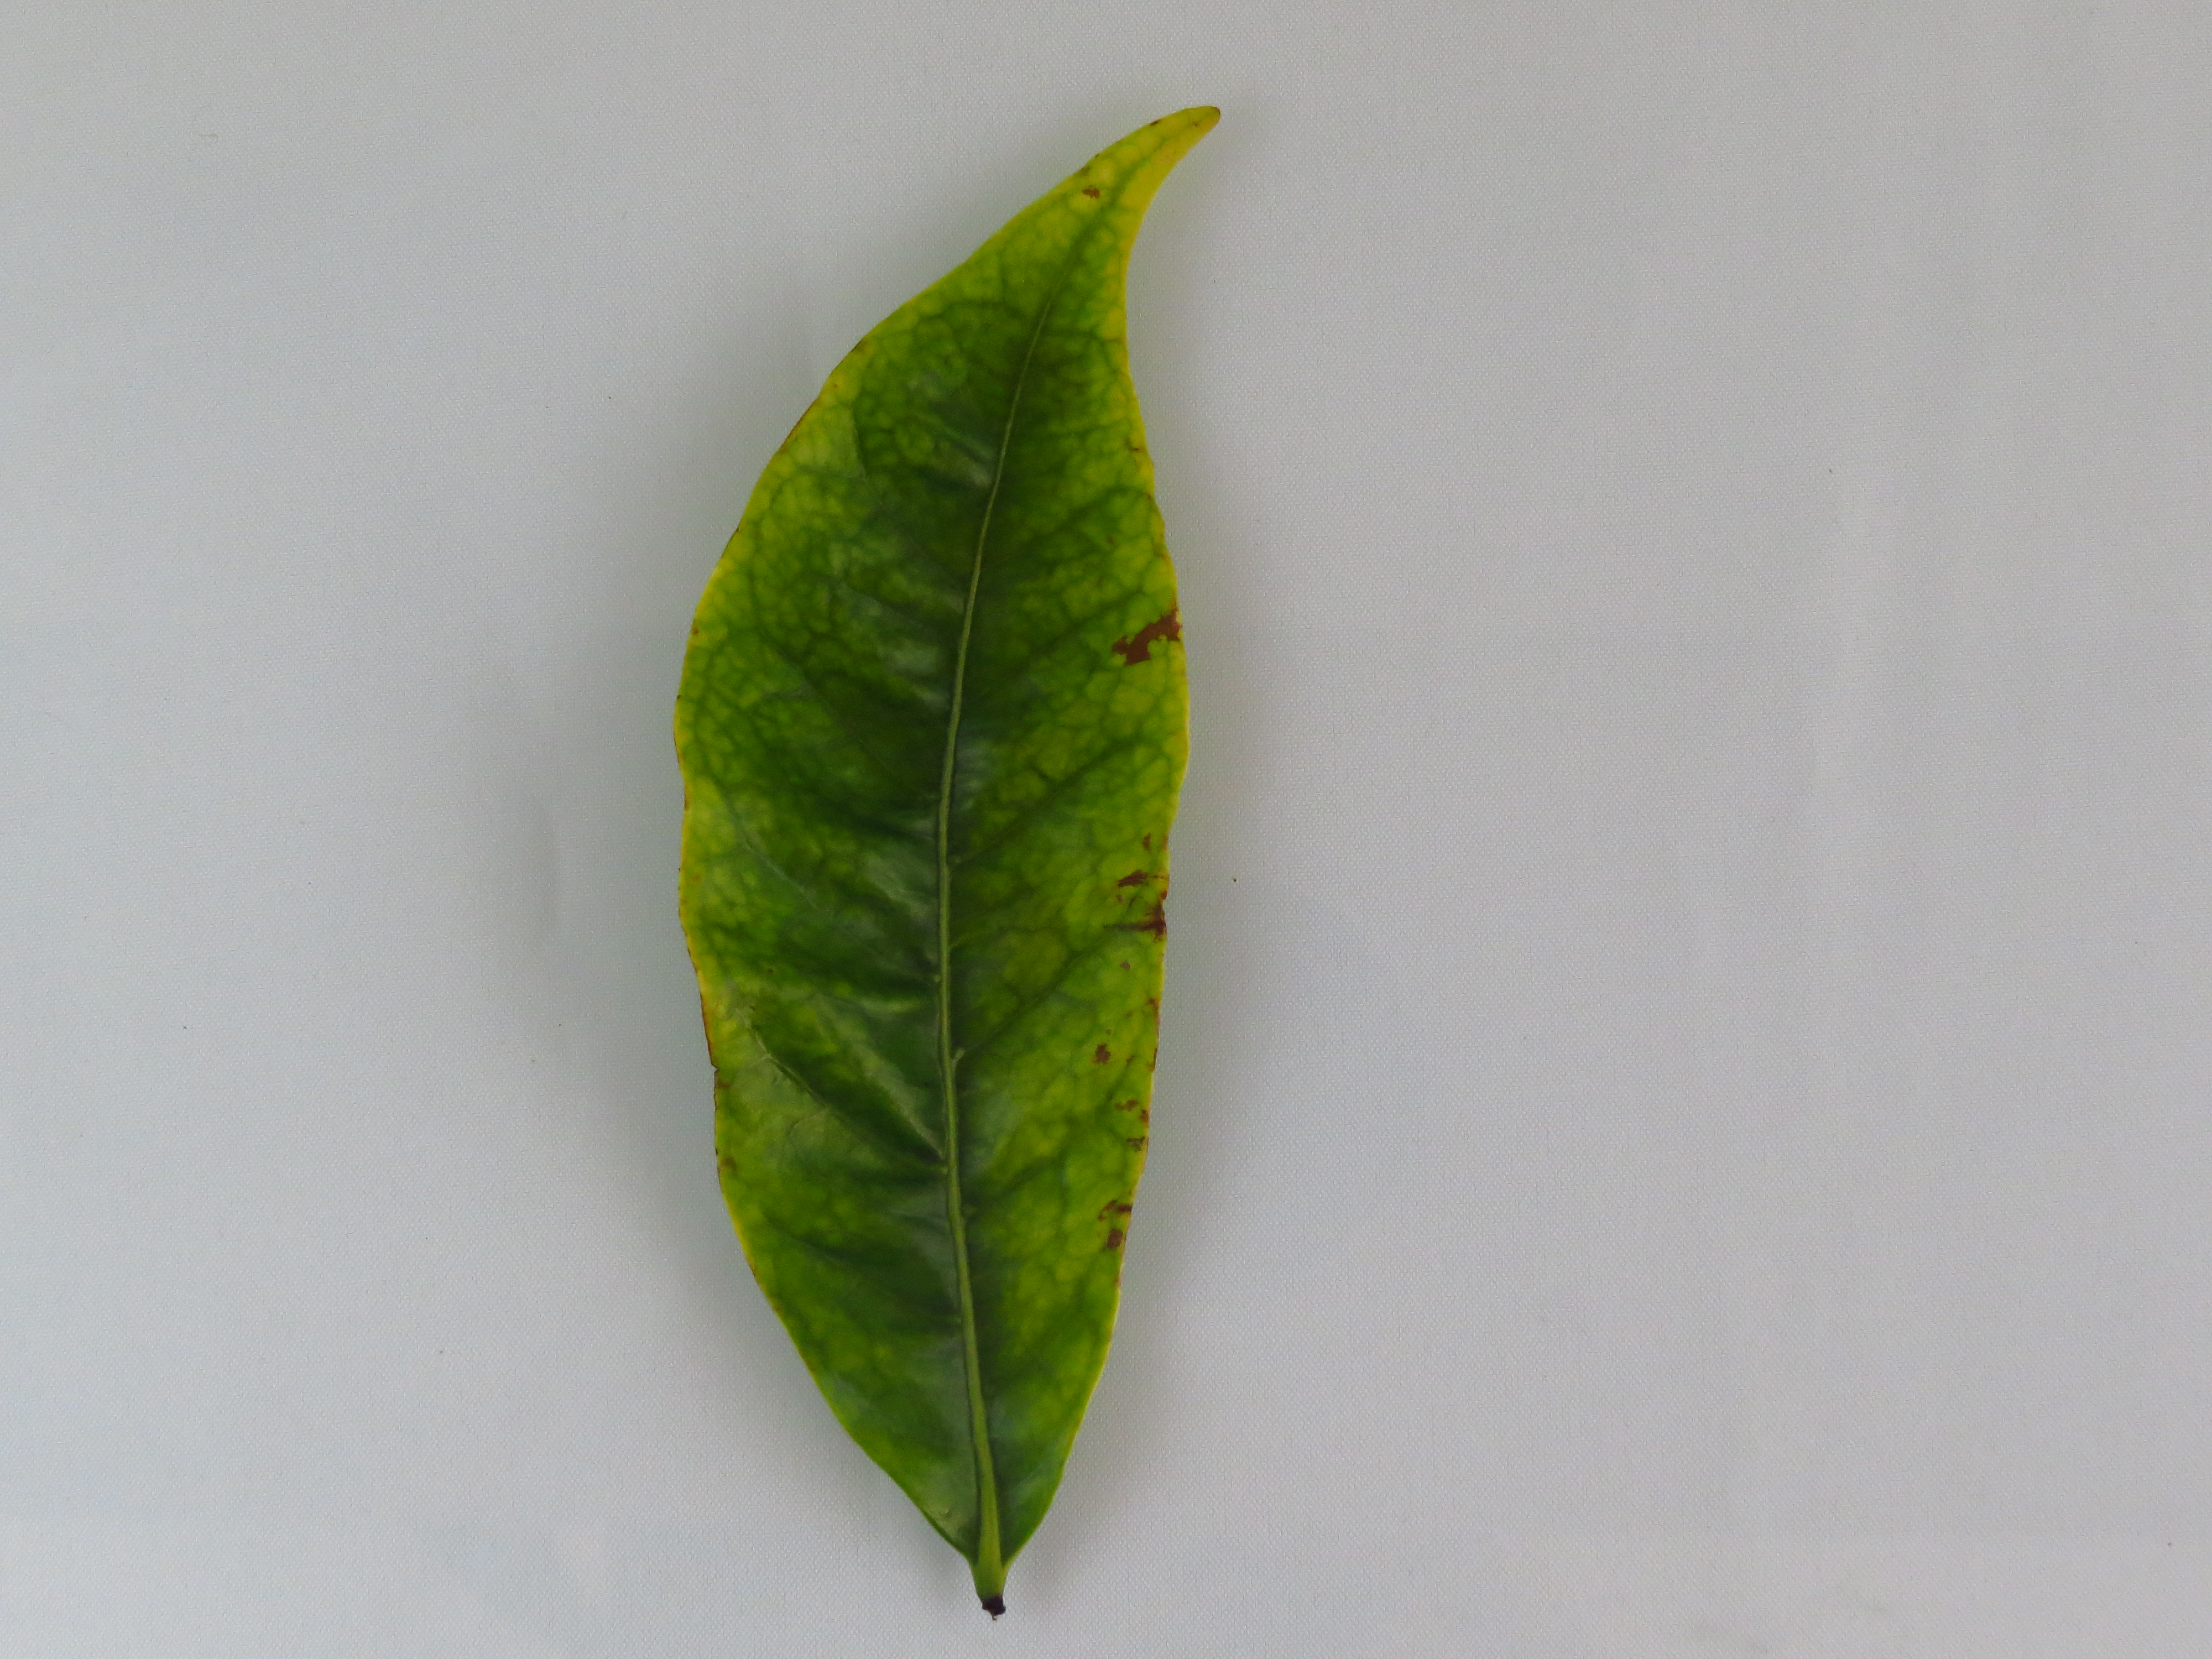
Label: manganese-Mn